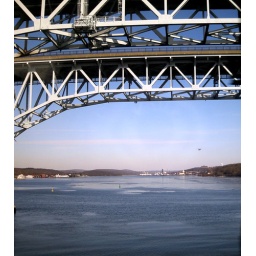
That smudge is a red USCG helicopter that went overhead as we went over the bridge